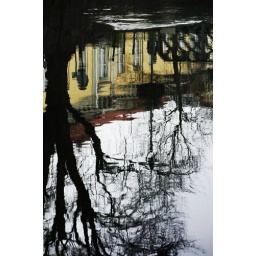
Refelections in the water in the river Byfjorden Uddevalla Sweden